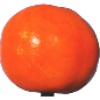
Label: Clementine 1